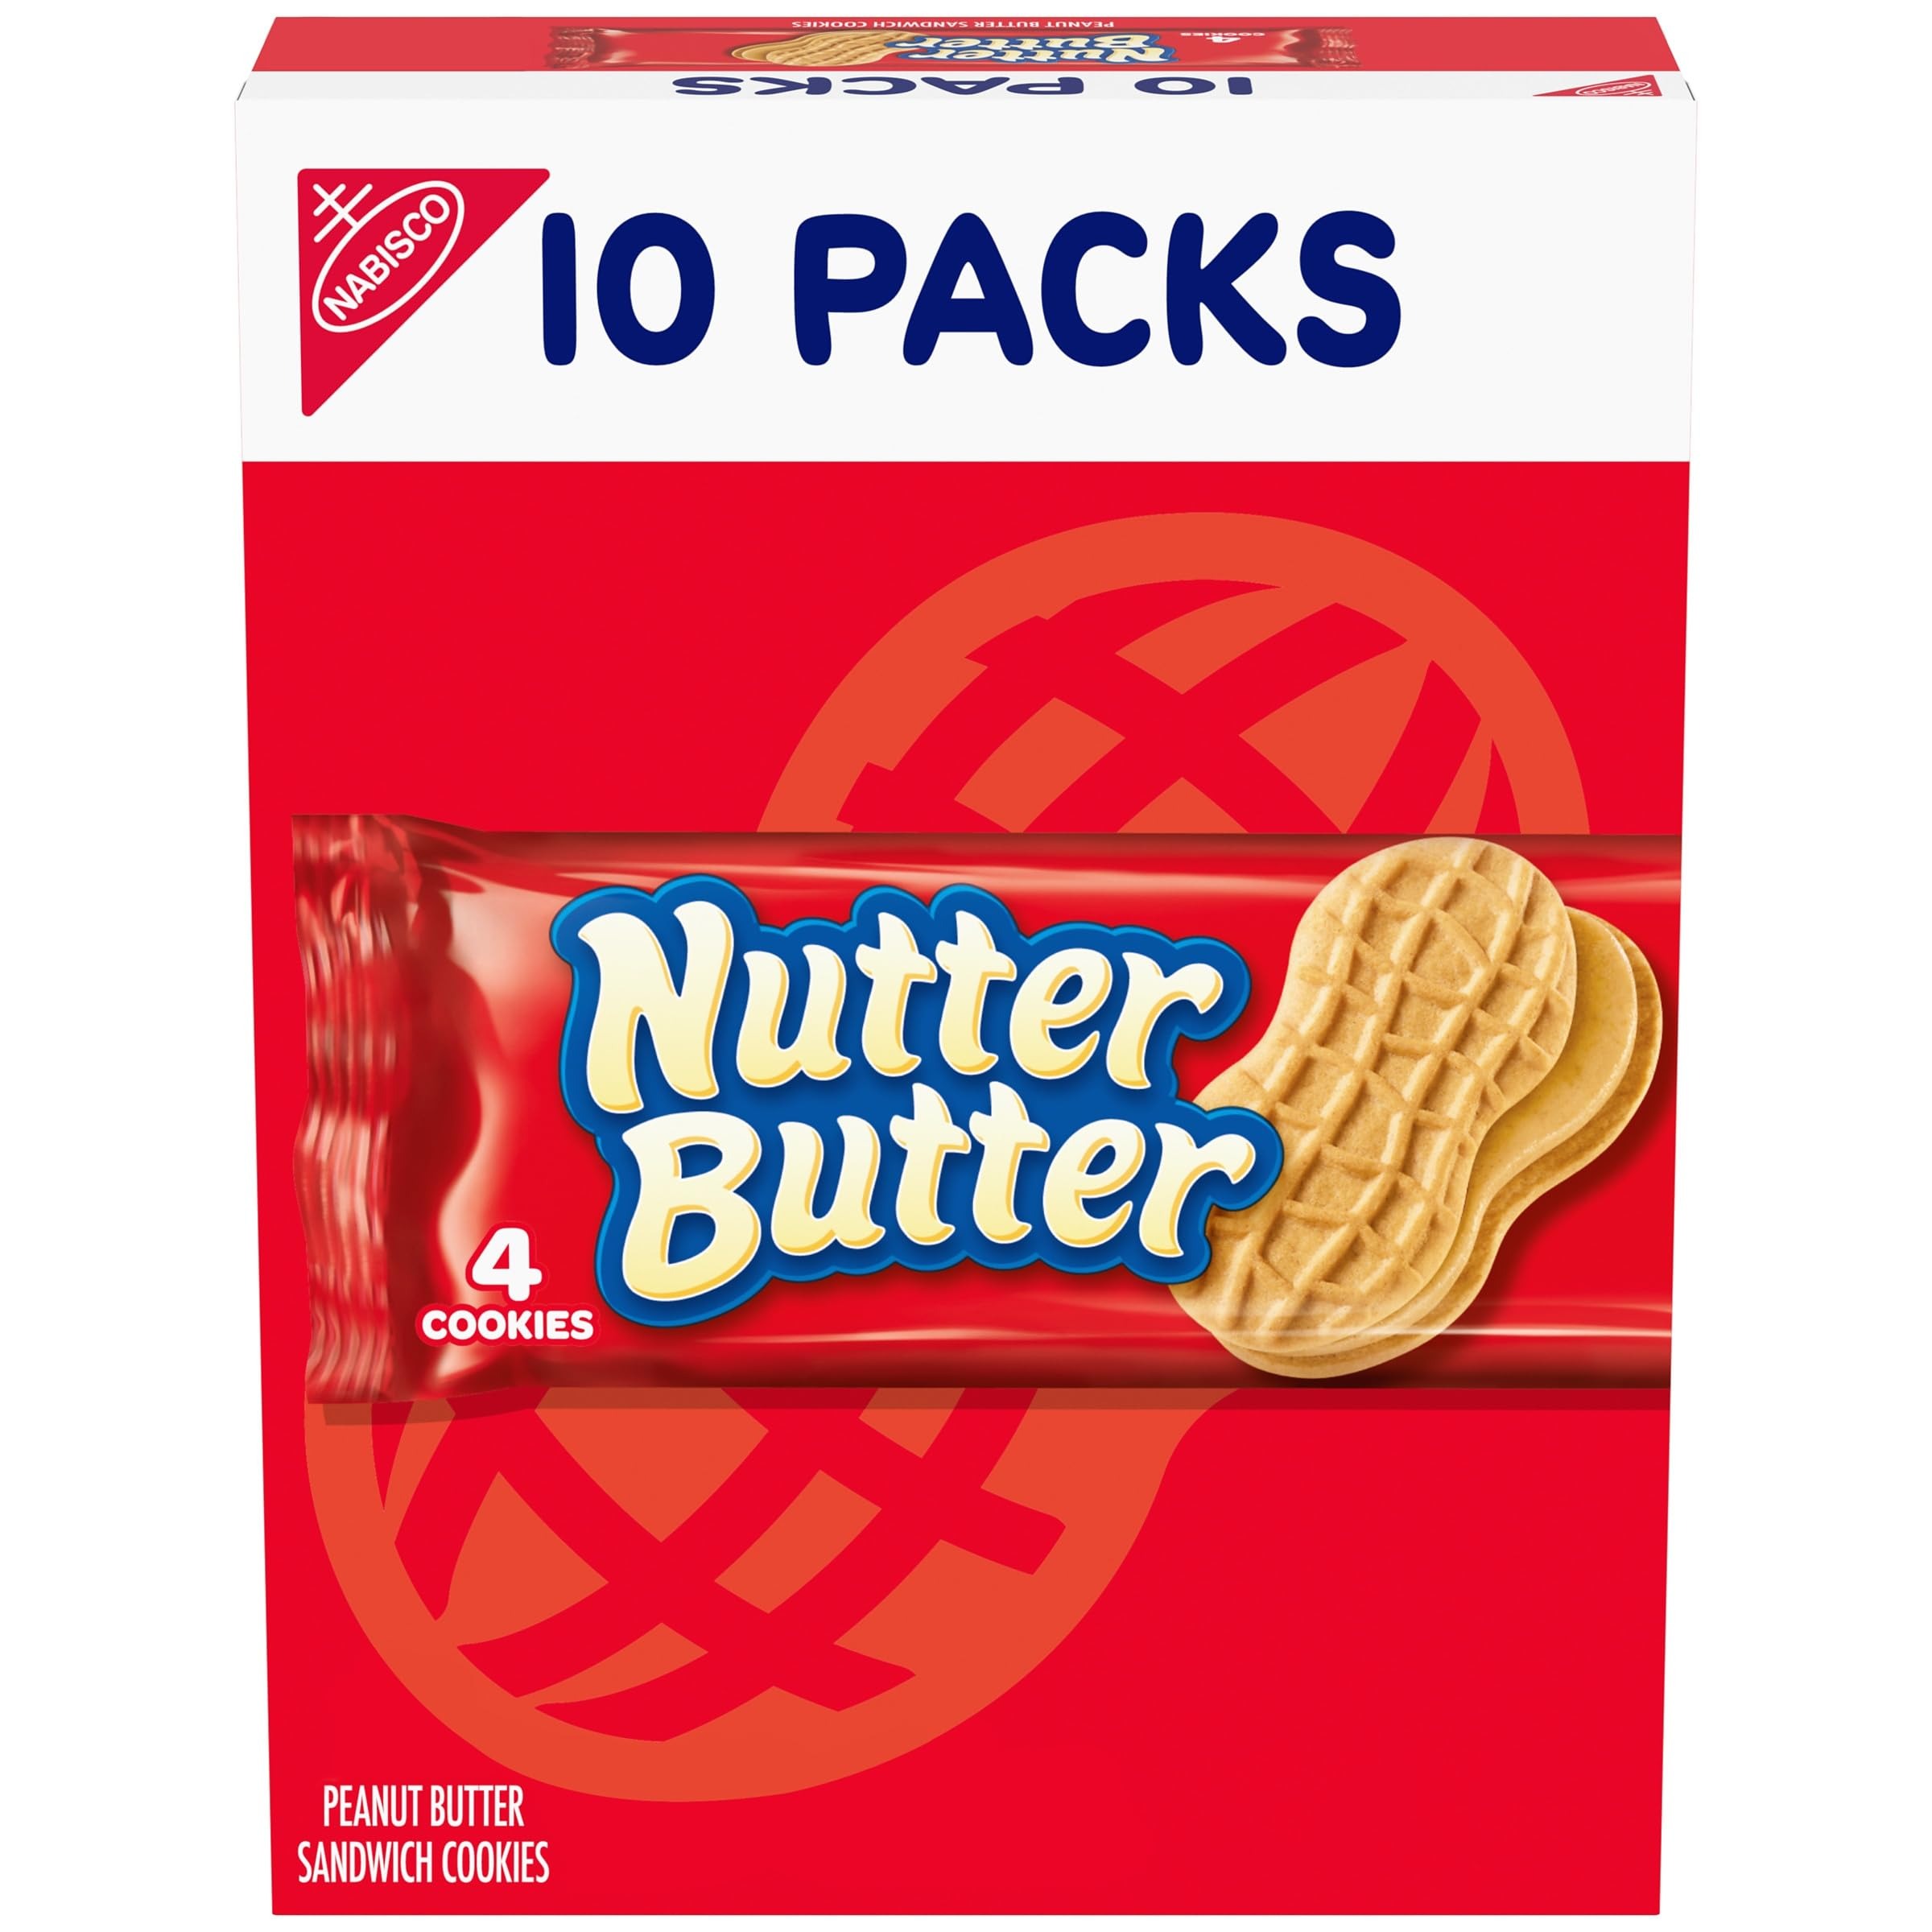
Item Name: Nutter Butter Peanut Butter Sandwich Cookies, 10 Snack Packs (4 Cookies Per Pack)
Bullet Point 1: One box with 10 snack packs (4 cookies per pack) of Nutter Butter Peanut Butter Sandwich Cookies
Bullet Point 2: Peanut butter cookies made with real peanut butter for a salty and sweet treat
Bullet Point 3: Fun peanut-shaped sandwich cookies bulk packed to keep your pantry stocked
Bullet Point 4: Peanut butter snacks with smooth, creamy filling for a mix of textures; Kosher
Bullet Point 5: Cookies individually wrapped to add to lunches, enjoy as snacks or take on road trips
Value: 19.0
Unit: Ounce

Price: 5.97